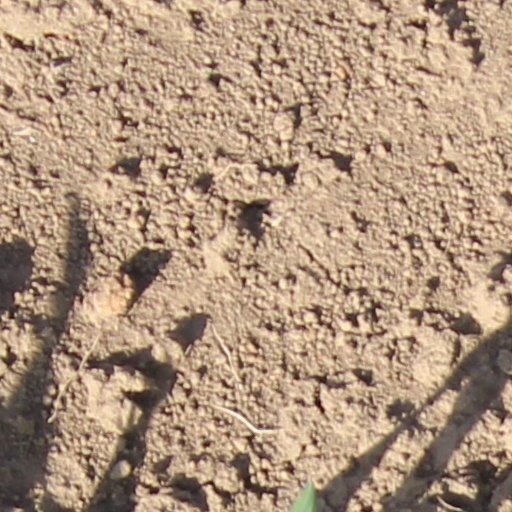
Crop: wheat